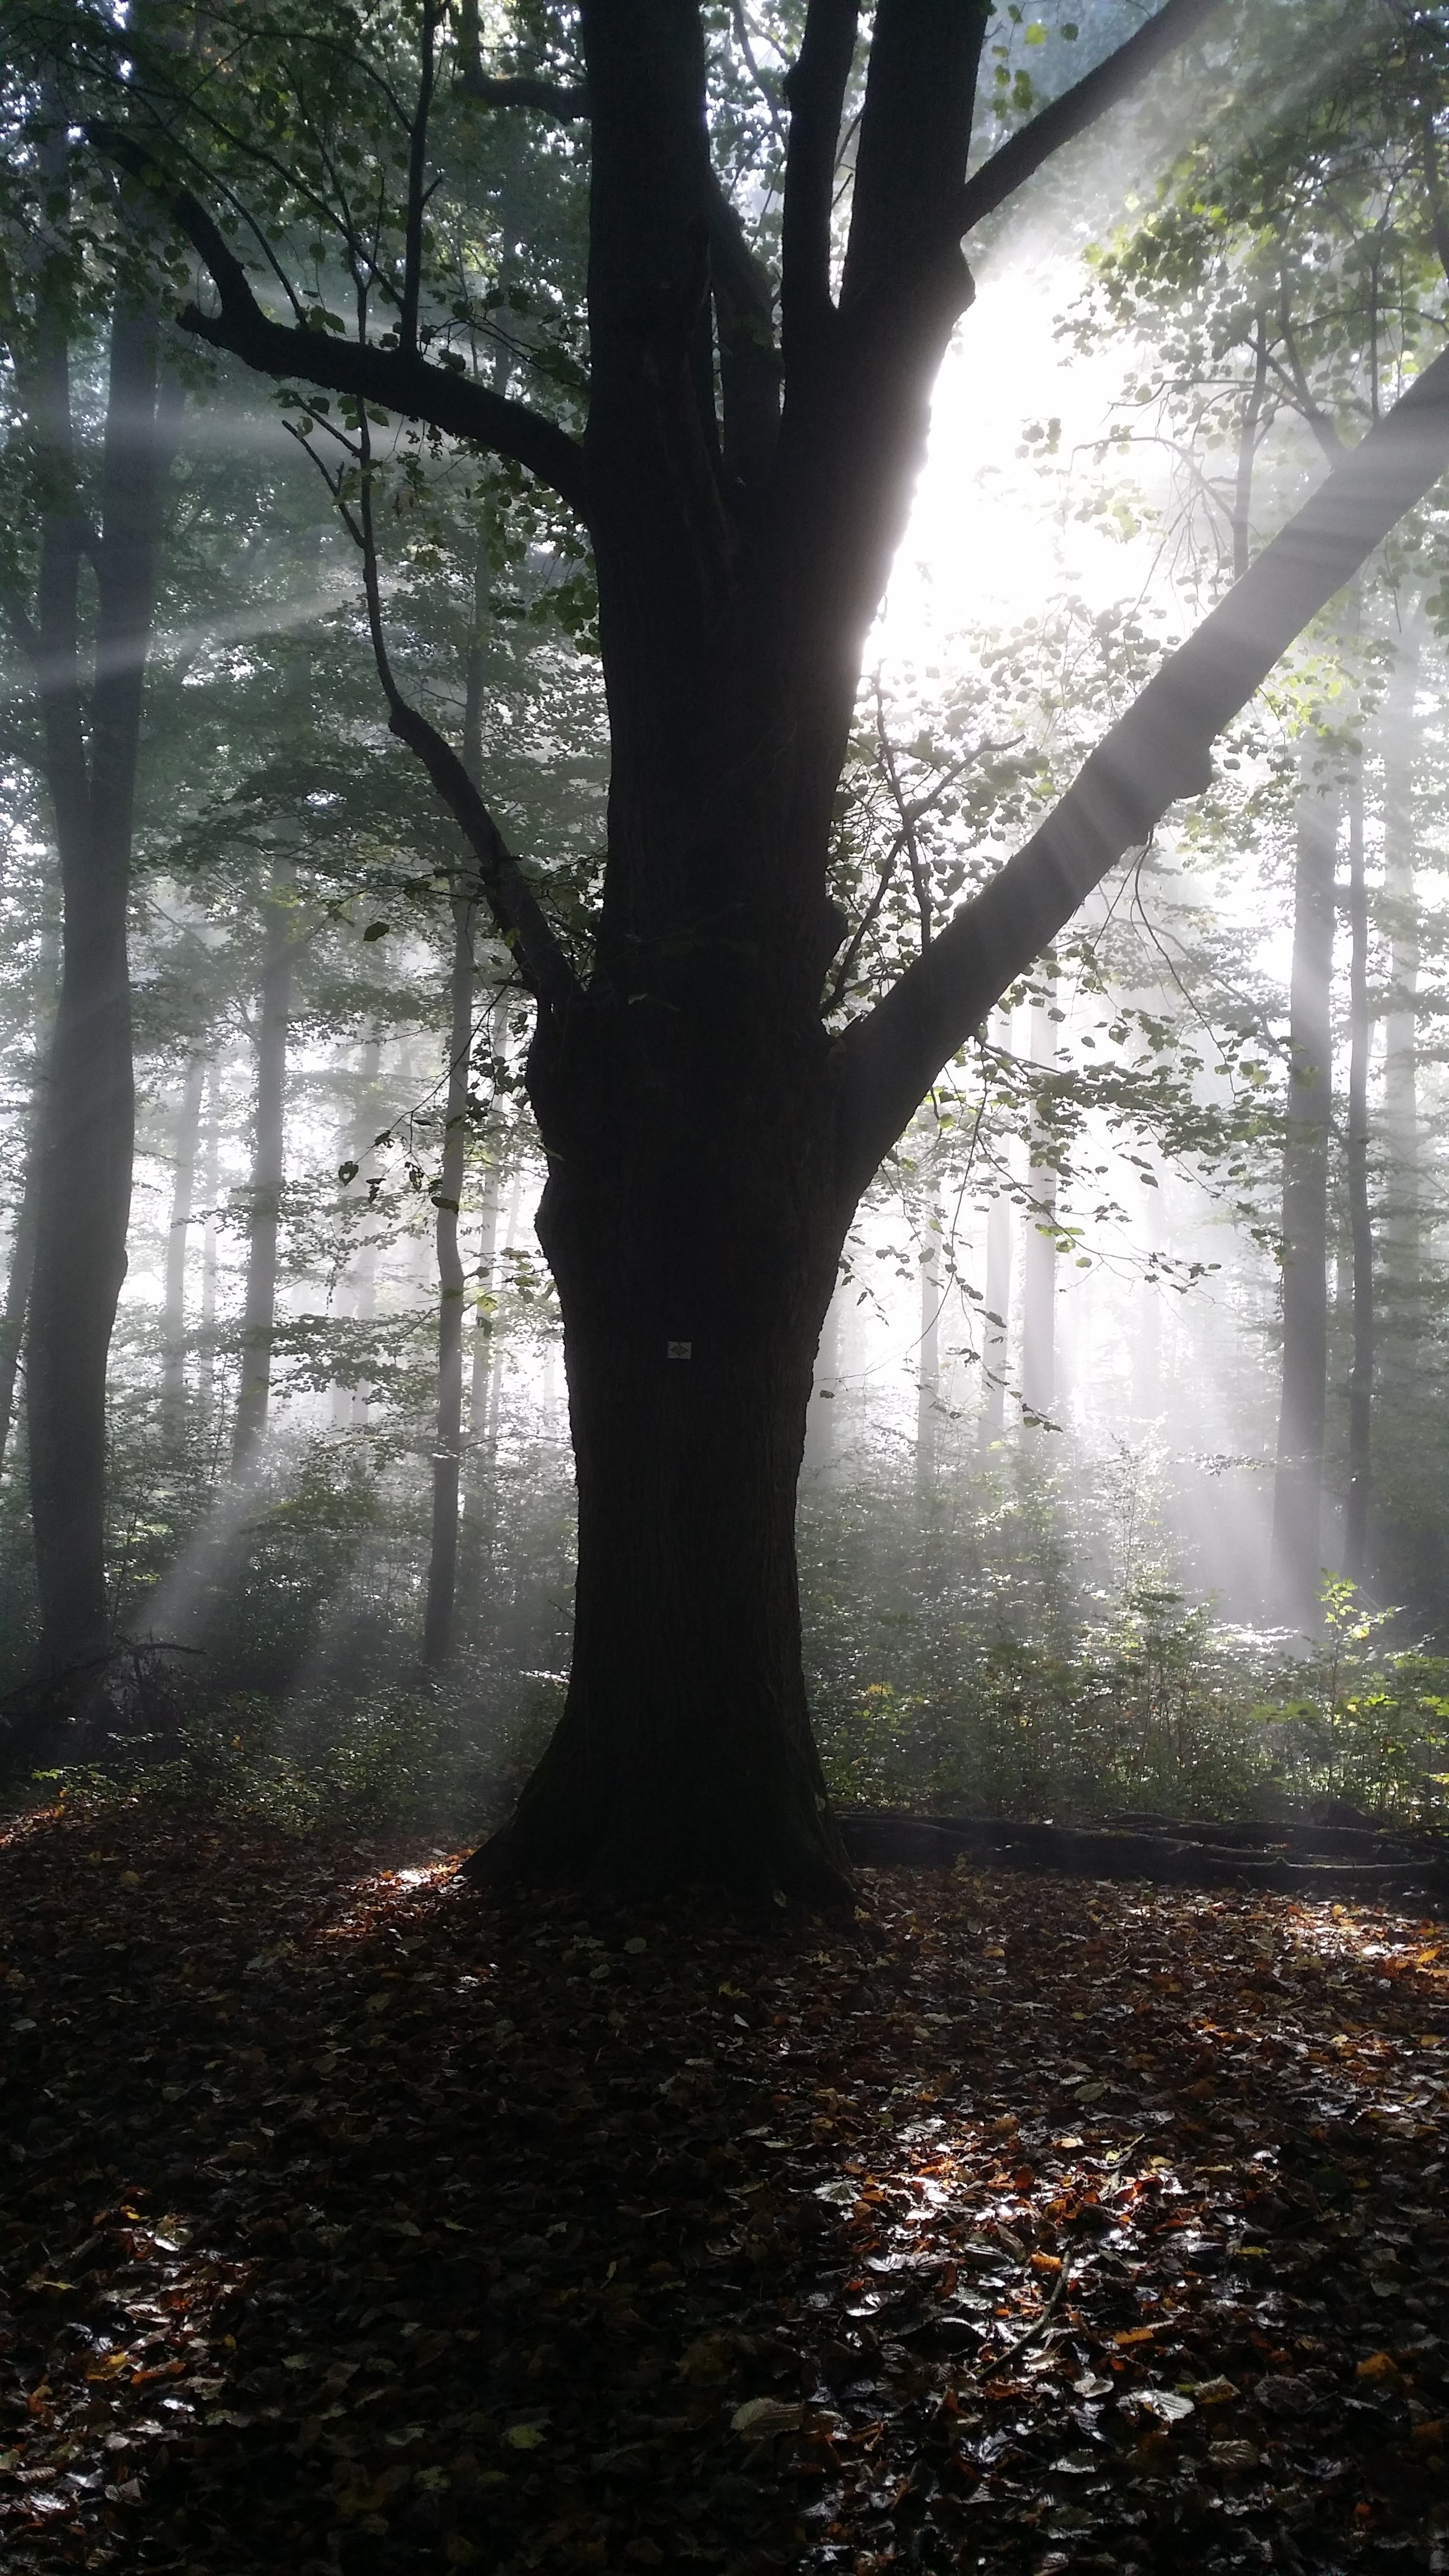
tree, nature, forest, branch, winter, light, plant, mist, sunlight, morning, leaf, autumn, weather, darkness, season, deciduous, woodland, linde, habitat, back light, natural environment, atmospheric phenomenon, woody plant